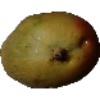
Label: Papaya 1